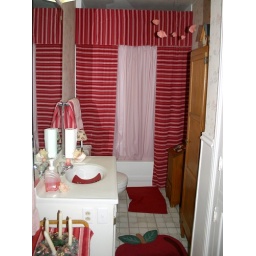
bathroom in the river house